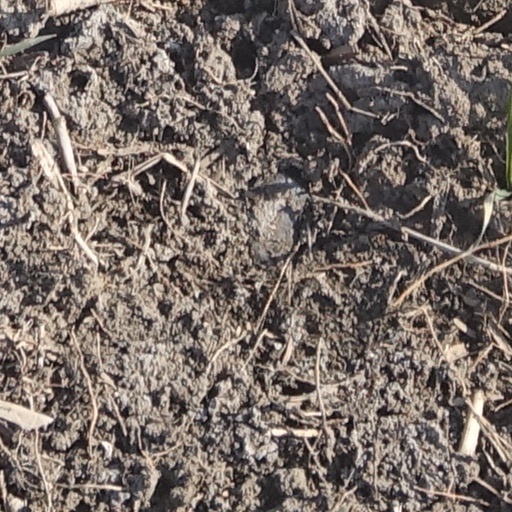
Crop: wheat